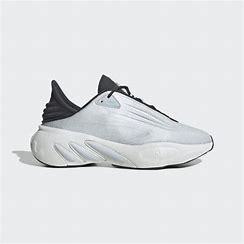
Brand: Adidas
Model: Adifom Sltn